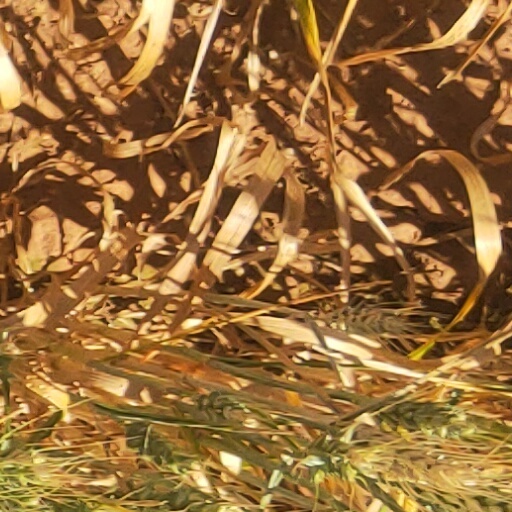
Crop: wheat